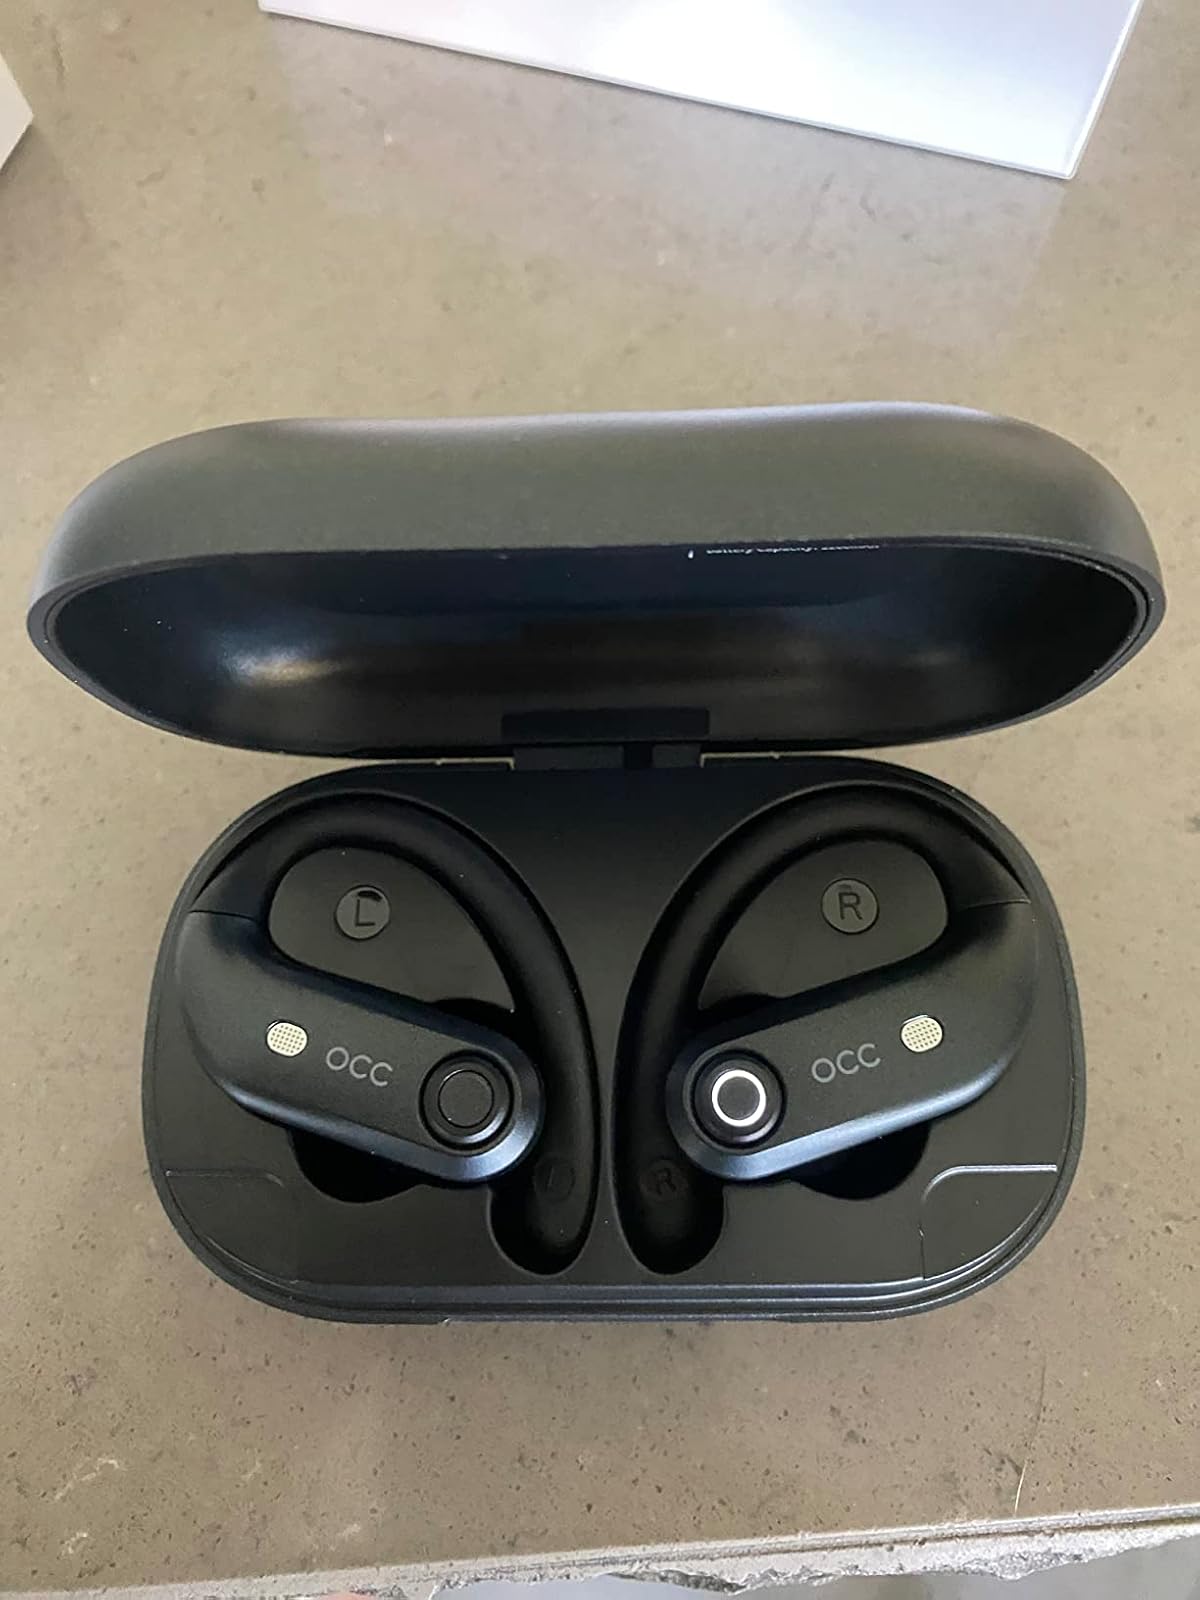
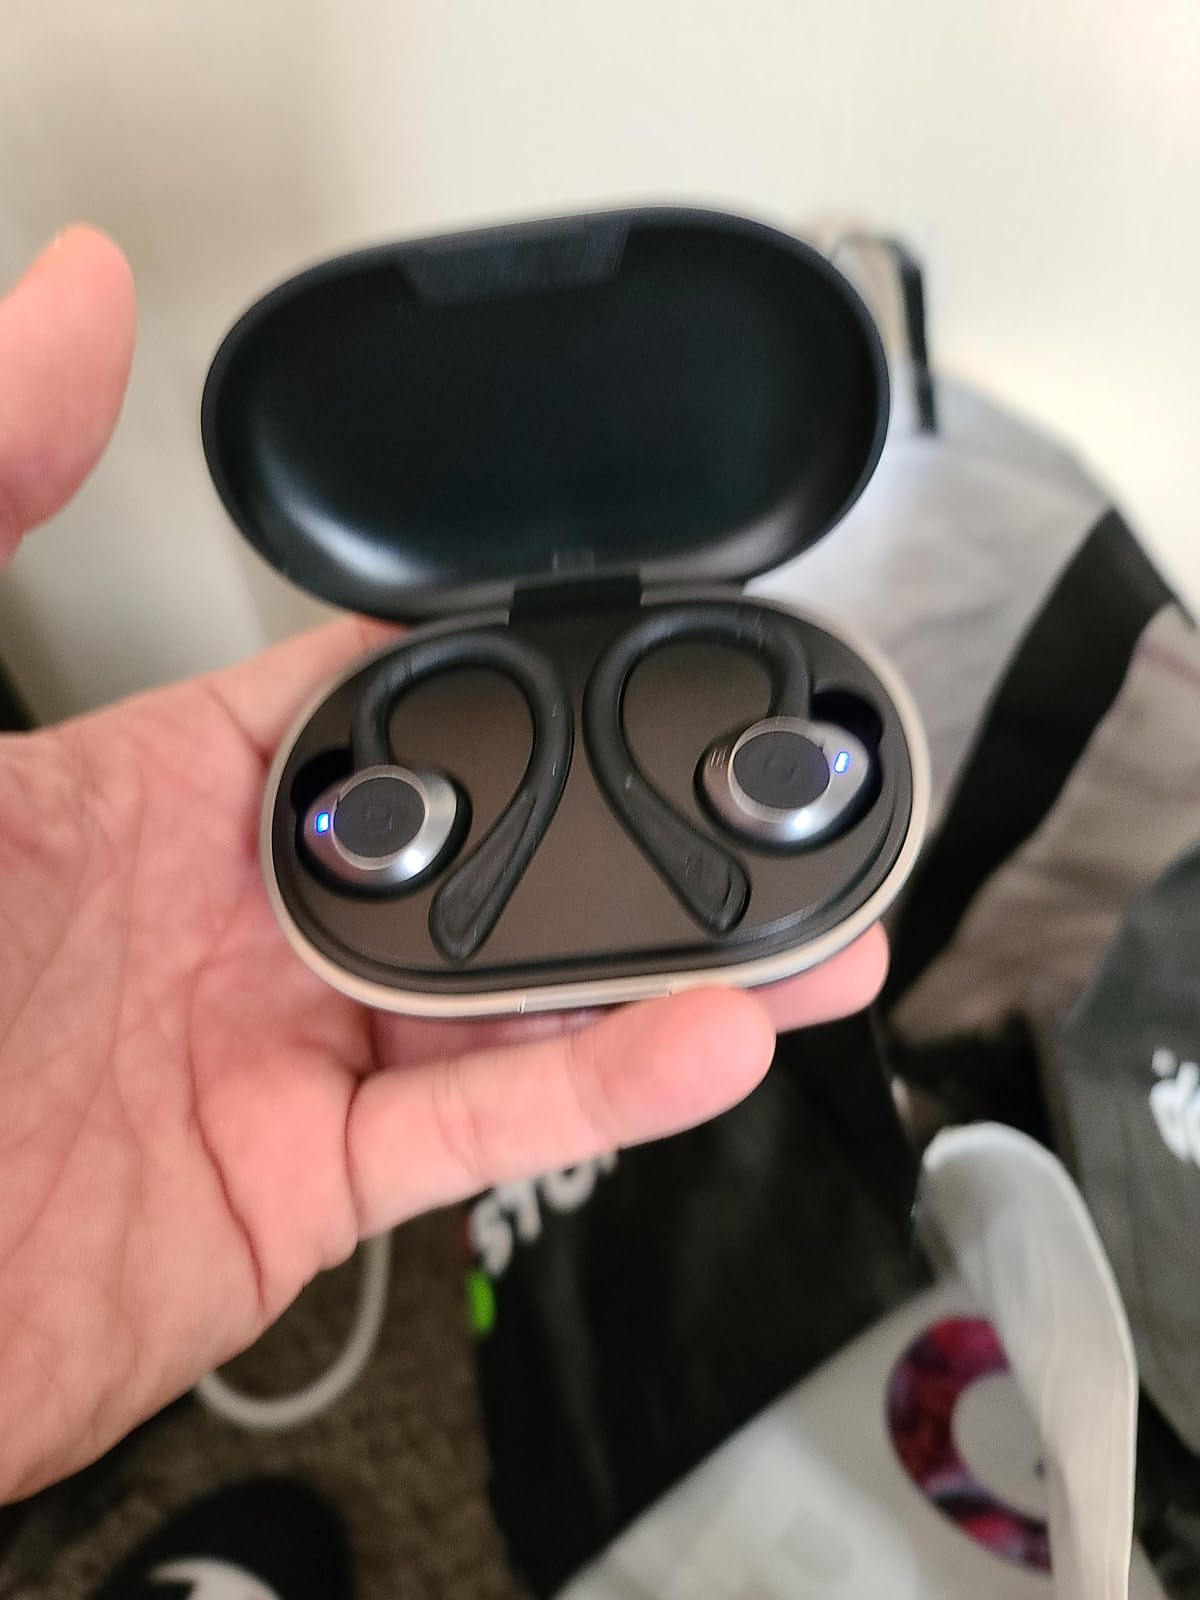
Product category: earbuds
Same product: no